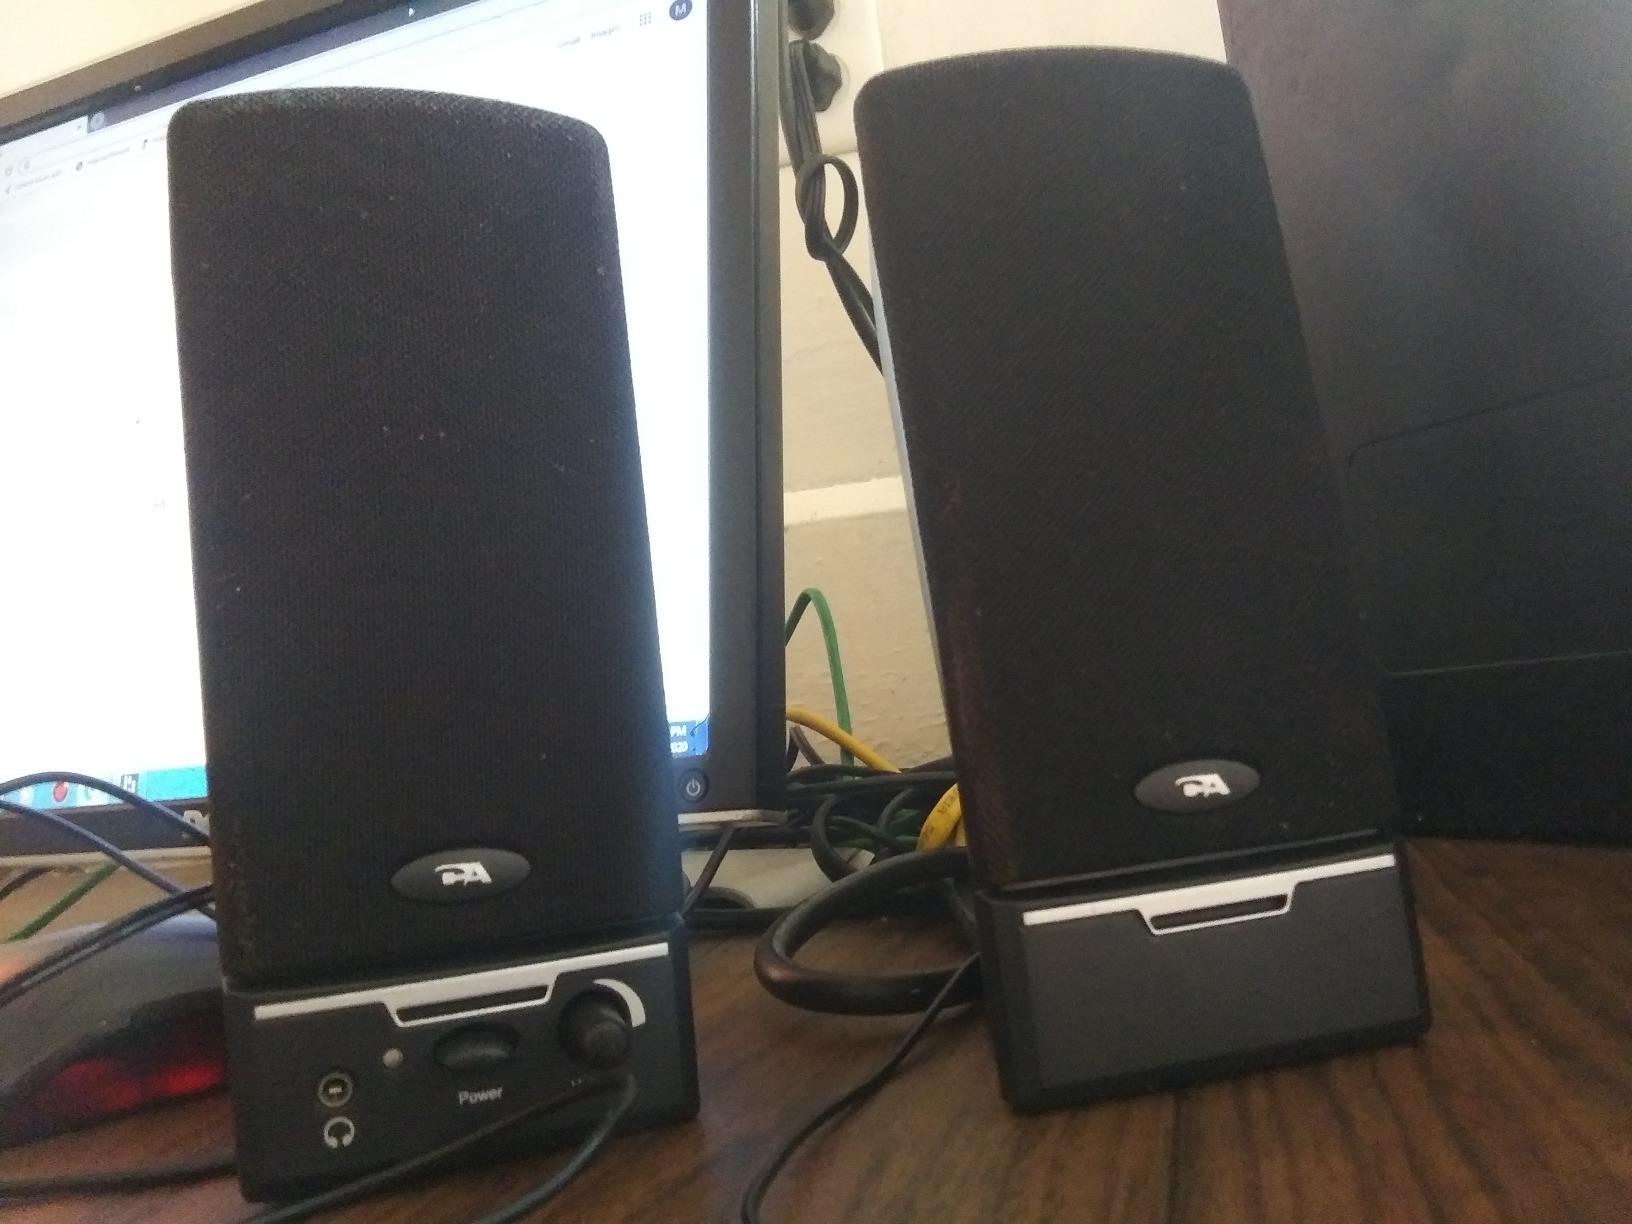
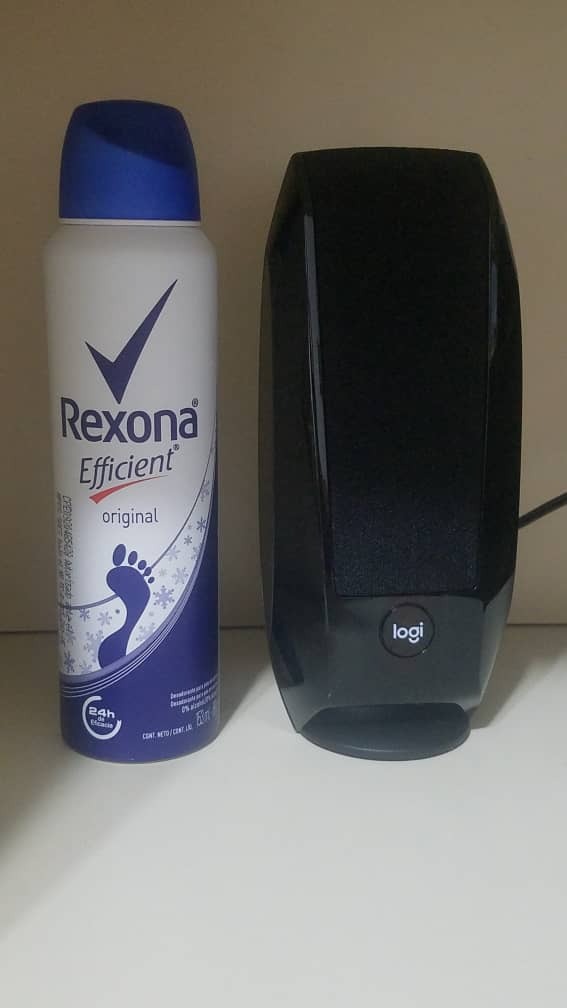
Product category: speaker
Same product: no